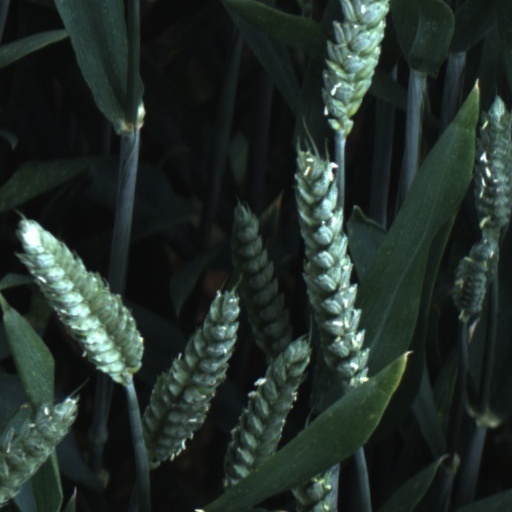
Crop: wheat